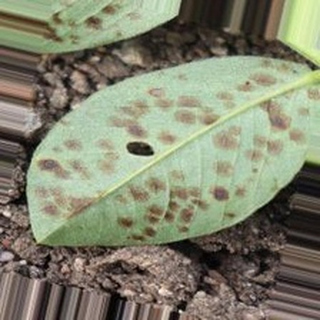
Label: groundnut_rust